Governor of Kayseri

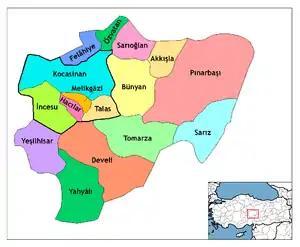
Map of the Province of Kayseri, showing the provincial districts.

The Governor of Kayseri (Turkish: "Kayseri Valiliği") is the bureaucratic state official responsible for both national government and state affairs in the Province of Kayseri. Similar to the Governors of the 80 other Provinces of Turkey, the Governor of Kayseri is appointed by the Government of Turkey and is responsible for the implementation of government legislation within Kayseri. The Governor is also the most senior commander of both the Kayseri provincial police force and the Kayseri Gendarmerie.